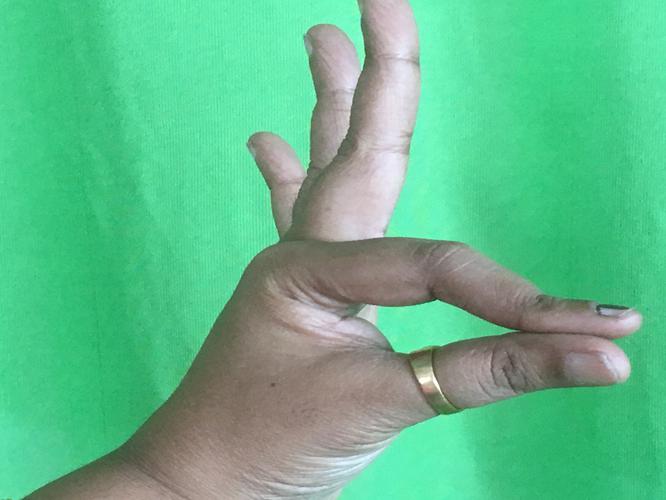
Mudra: Hamsasyam
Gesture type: single_hand